Le Pot-au-feu

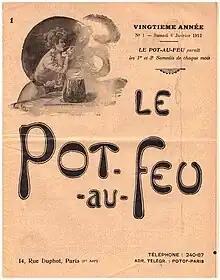
Le Pot-au-feu (1912). Front cover.

In the early years, each issue began with a cooking lesson written by a professional chef. It might also include recipes, menus, and short articles. Ébrard's wife Marie also wrote a column under the name "La Vieille Catherine".